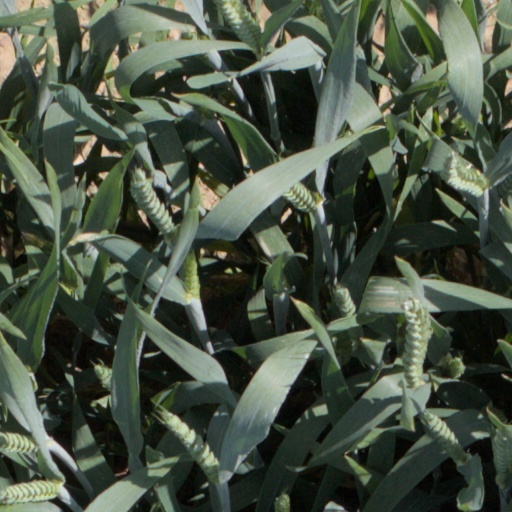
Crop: wheat